Birdland (New York jazz club)

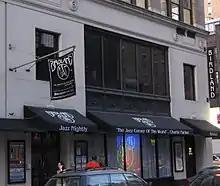
The third incarnation of Birdland on West 44th Street in 2008

A new Birdland Club, initially owned by John R. Valenti, opened on the Upper West Side of Manhattan in 1985, in the Cleburne Building at 2745 Broadway at the corner of West 105th Street, and presented emerging artists to a neighborhood audience .